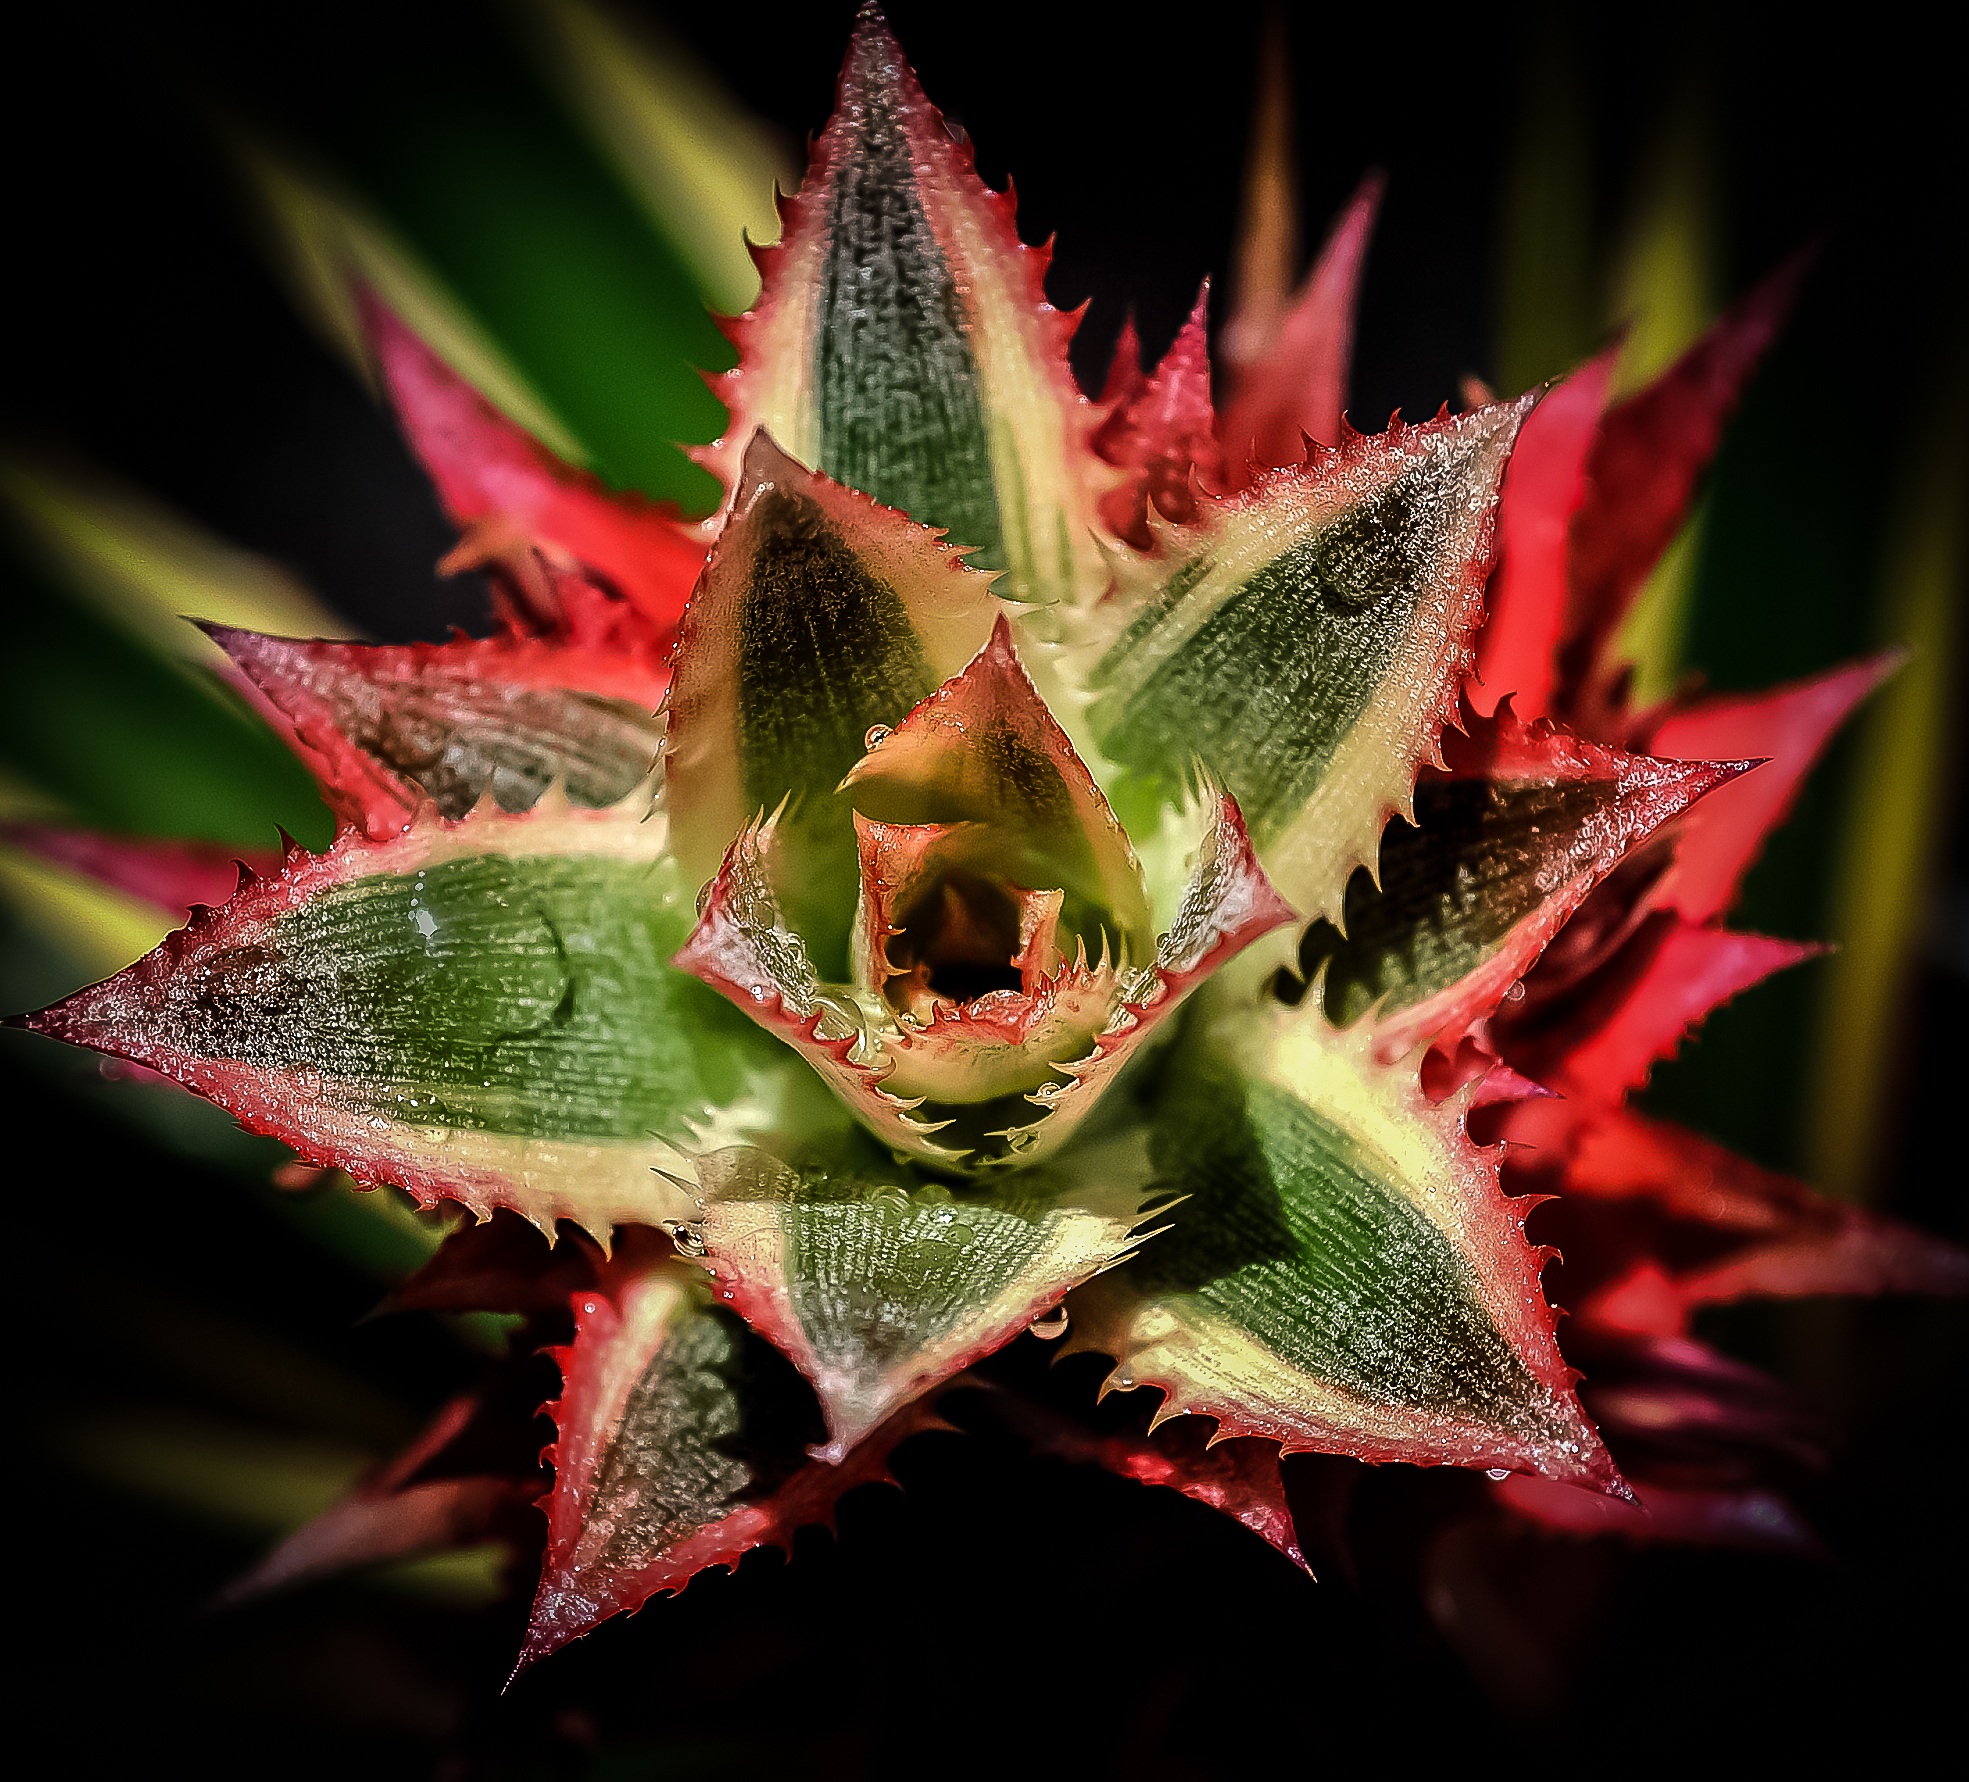
nature, plant, photography, leaf, flower, decoration, green, natural, autumn, botany, pink, flora, close up, design, beautiful, macro photography, flowering plant, land plant, thorns spines and prickles